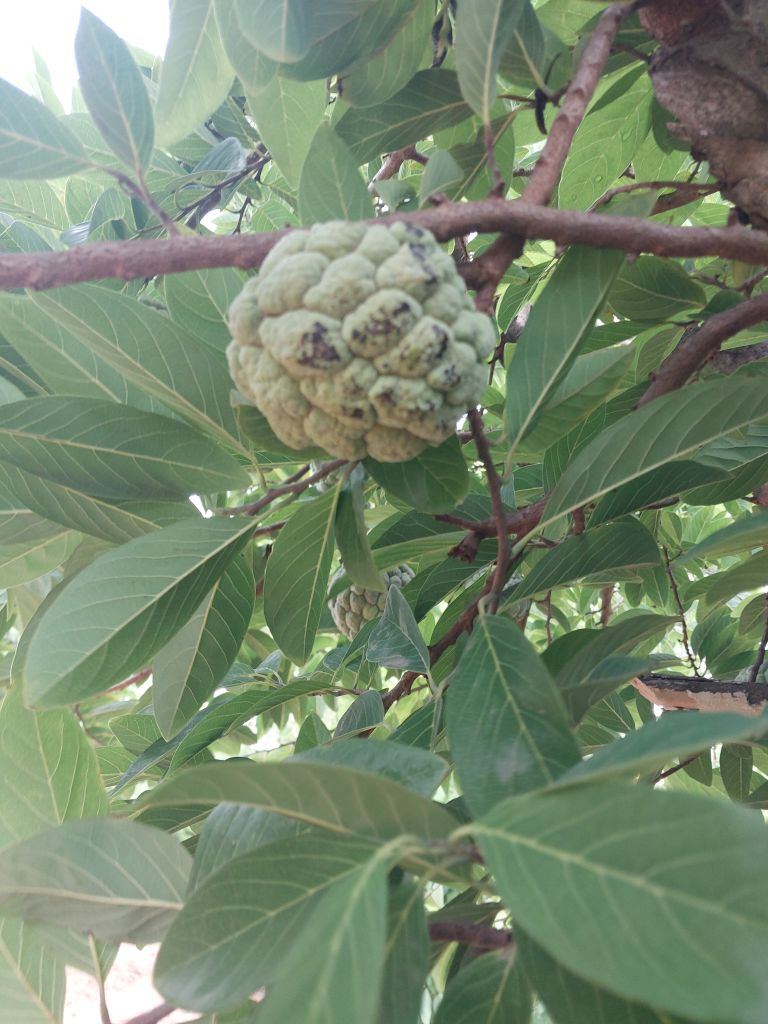
Disease label: Blank Canker